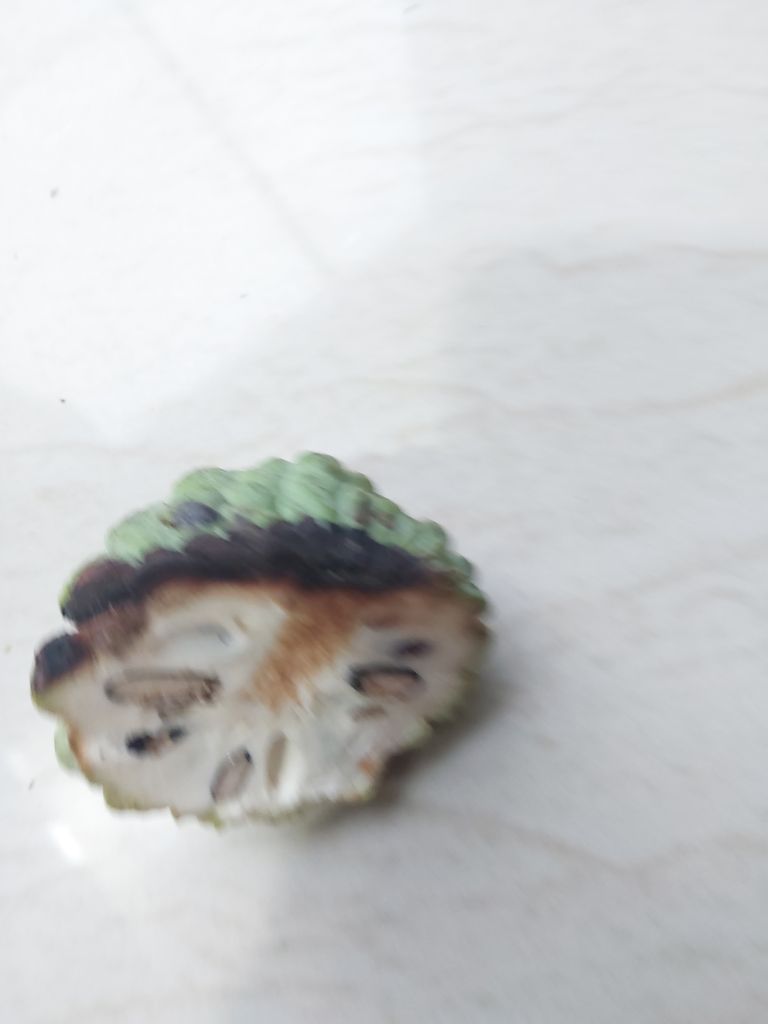
Disease label: Diplodia Rot